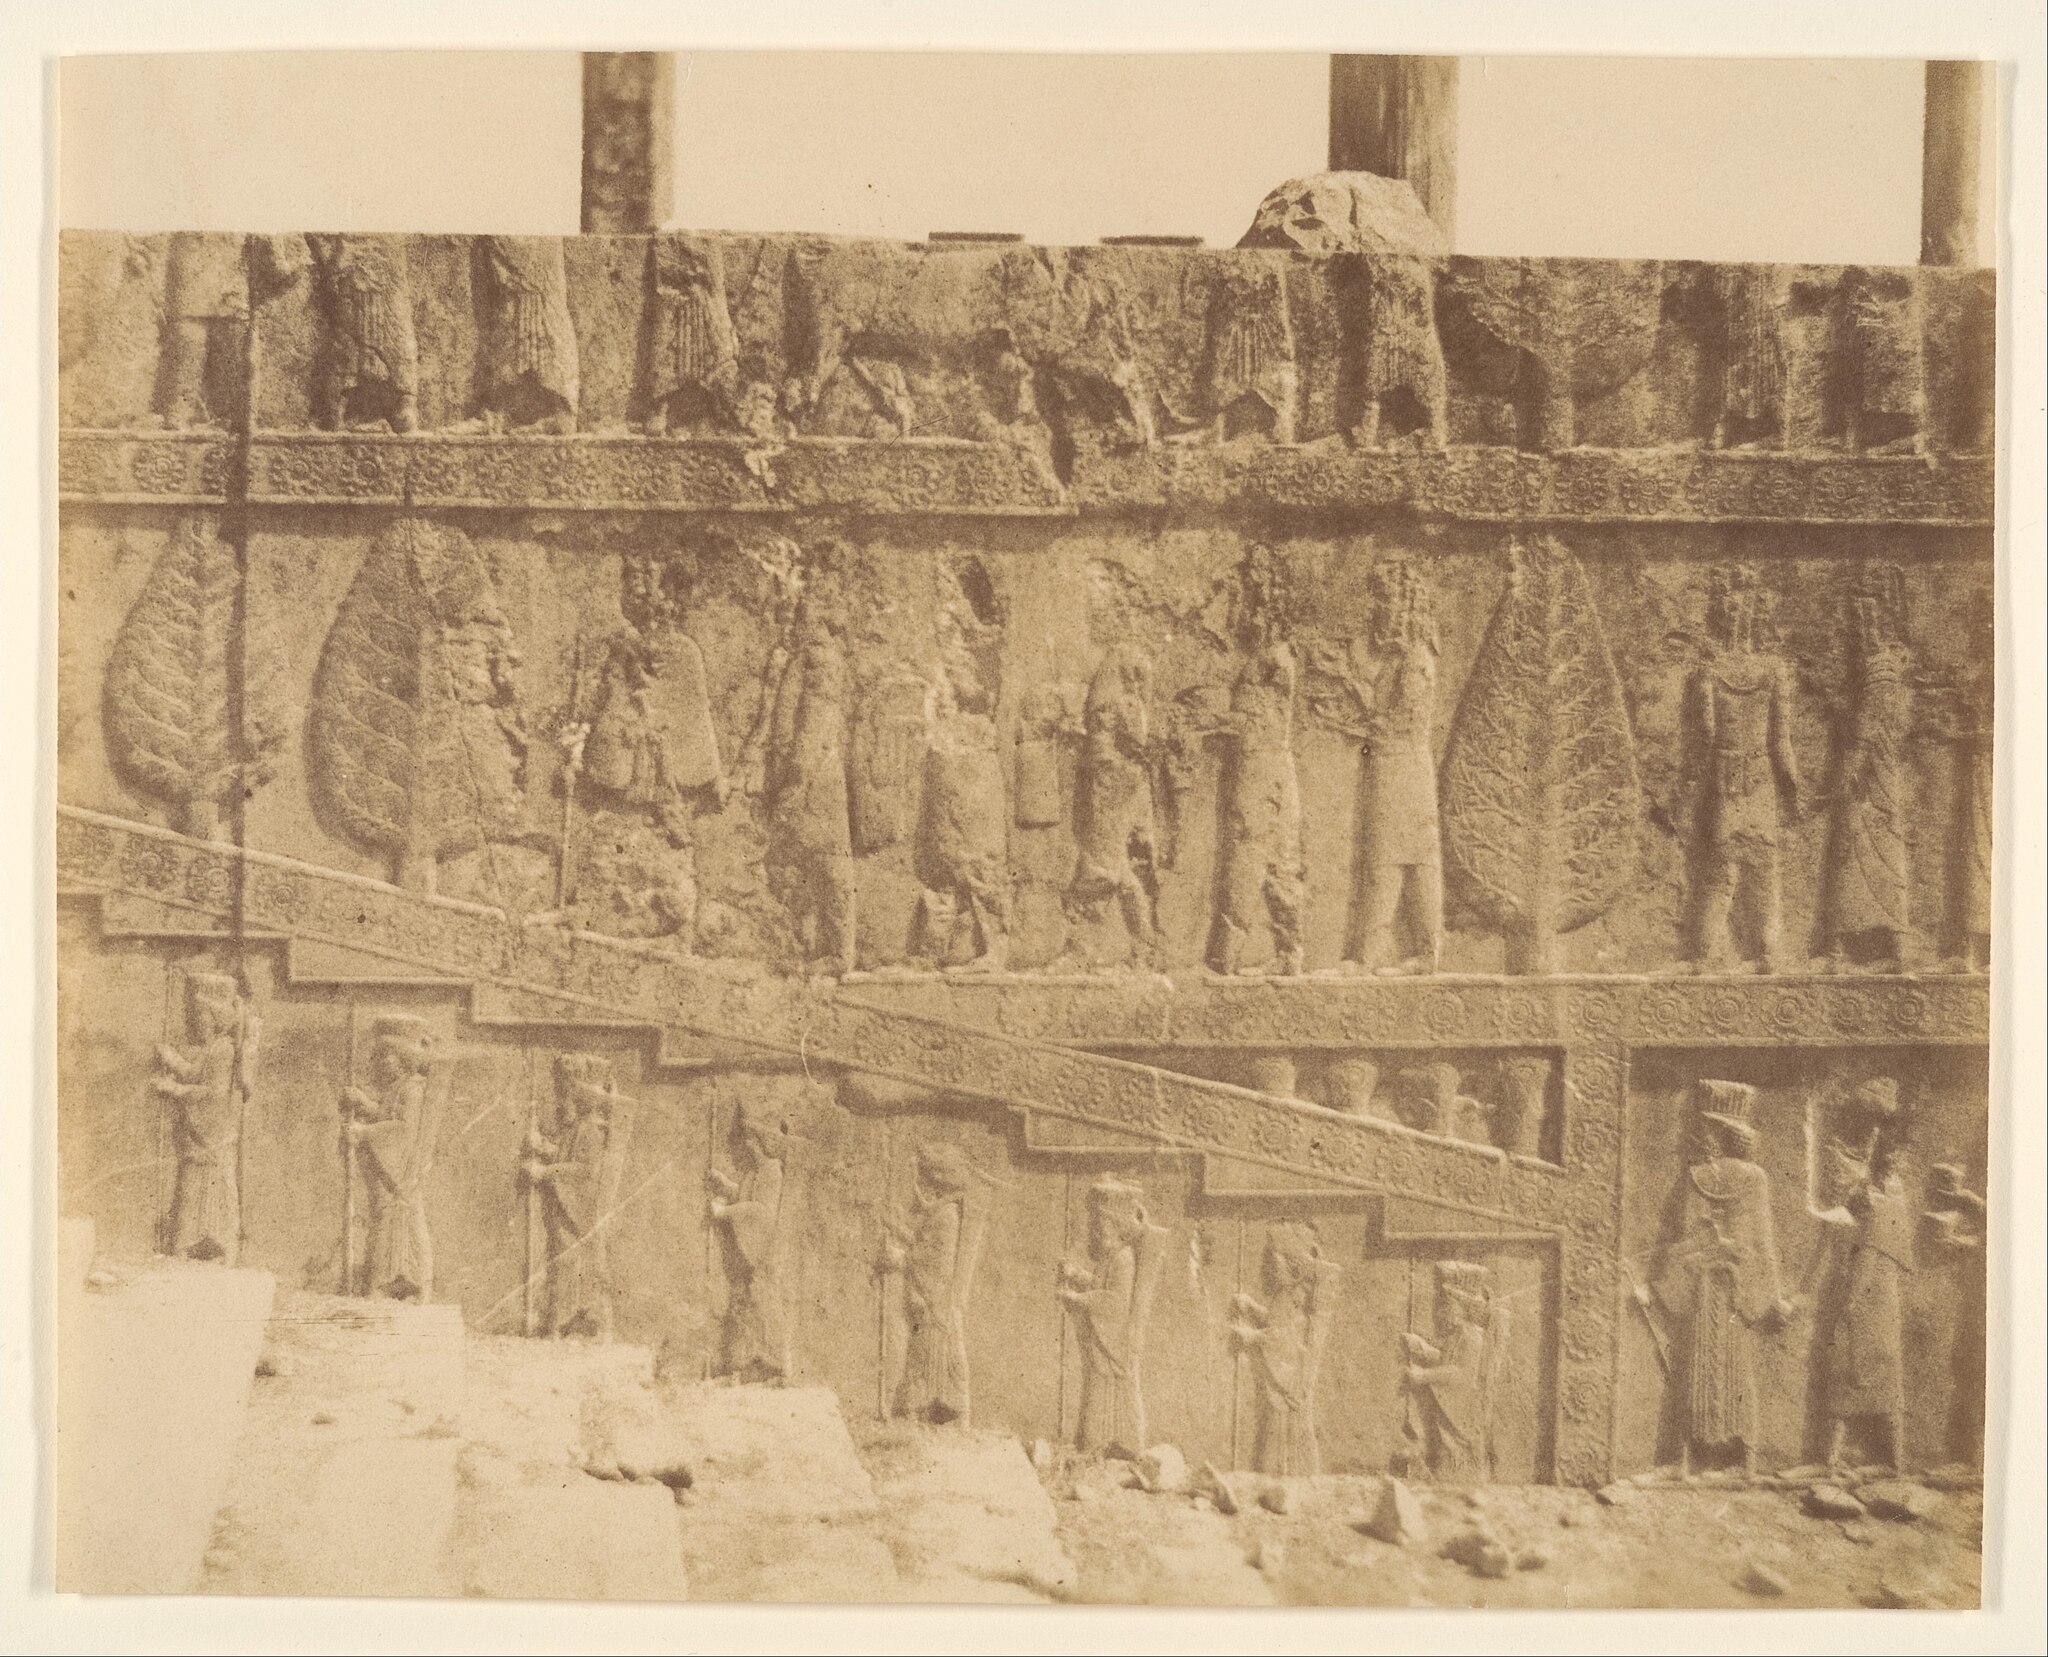
Title: Apadana Hall Eastern Stairway, Persepolis, Fars
Description: Photograph; Photographs
Date: 1840s–60s
Categories: CC-Zero, Department of Photographs, Metropolitan Museum of Art, Artworks without Wikidata item, Artworks with known accession number, Images from Metropolitan Museum of Art, GWToolset Batch Upload, Albumen prints in the Metropolitan Museum of Art, Persepolis in the 19th century, Achaemenids warriors, Gift of Charles K. and Irma B. Wilkinson, Apadana northern stairs, Reliefs of gift-bearing delegations, Apadana of Persepolis, Historical photographs of Iran by Luigi Pesce